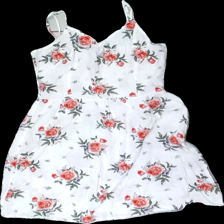
View: front
Type: Dress
Category: Ladies
Brand: H&M
Colors: White, Green, Multicolor, Red
Material: 54% cotton, 46% viscose
Pattern: Floral print
Cut: Regular, V-collar
Size: 40
Season: All
Smell: Minor
Price range: <50
Recommended usage: Reuse
Comment: detergent smell